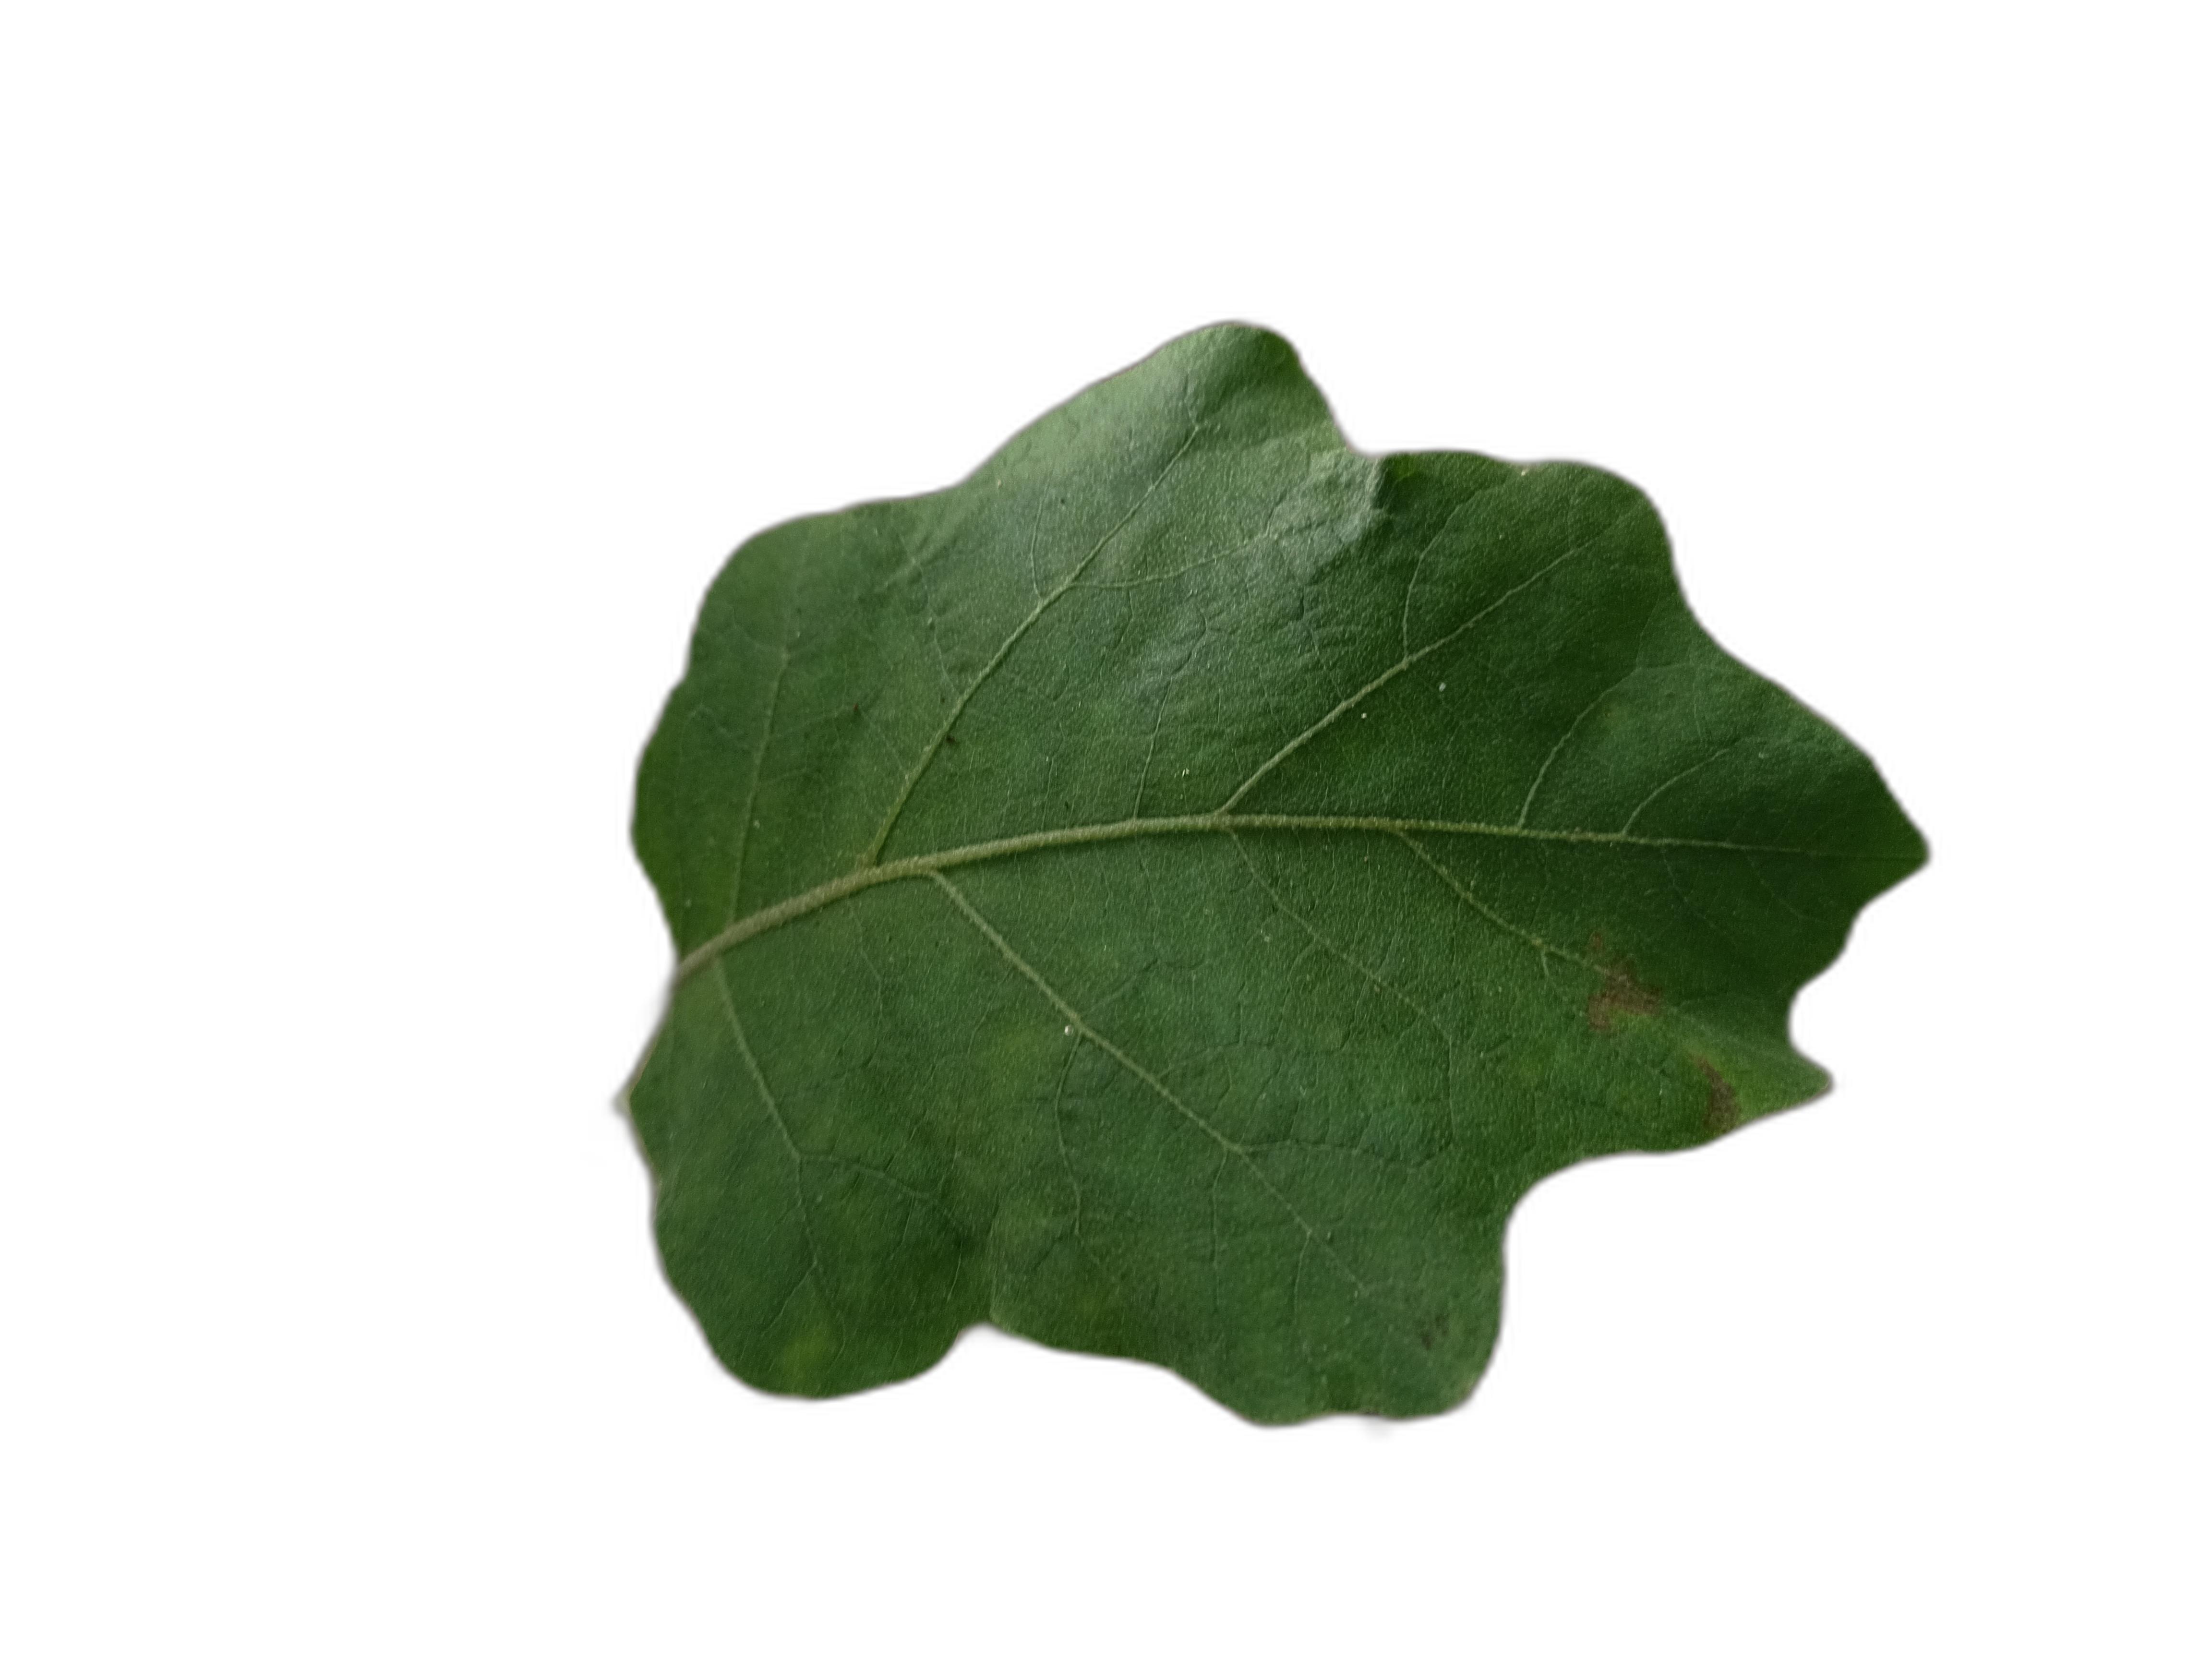
Label: Leaf Spot Disease